Fort Nassau (North River)

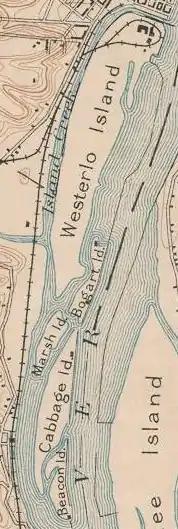
1893 map of Westerlo Island now Castle Island

Fort Nassau was the first Dutch settlement in North America, located beside the "North River" (the modern Hudson) within present-day Albany, New York, in the United States. The "factorij" was a small fortification which served as a trading post and warehouse.